Baltimore Metro SubwayLink

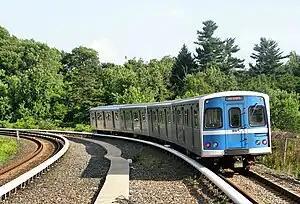
A universal transit vehicle on the Baltimore Metro SubwayLink departing Milford Mill station

As of 2024, the line currently uses cars manufactured by the Budd Company in Northeast Philadelphia. The first set of additional, new cars are presently manufactured at Hitachi Rail Italy in Florida.